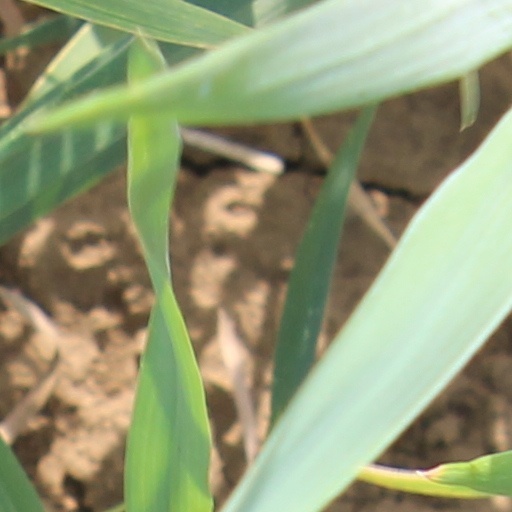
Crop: wheat